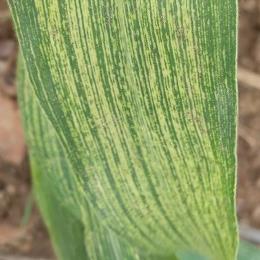
Crop: Maize
Condition: stripe-d